Walter fitz Alan

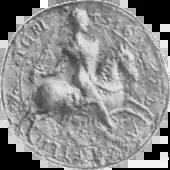
A seal of Walter and Eschina's son, Alan, displaying the latter's coat of arms. Alan's seal is the earliest depiction of heraldry borne by the Stewart family.

Walter's priory at Paisley was dedicated in part to St James the Greater. This, coupled with the fact that Walter did not witness any of David's acts during a span of time in 1143×1145, could be evidence that Walter undertook a pilgrimage to the shrine of St James the Greater at Santiago de Compostela. In the spring of 1147, Scots joined an Anglo-Flemish fleet in Dartmouth, and set off to join the Second Crusade. The presence of Scots in this multi-ethnic fighting force is specifically attested by the twelfth-century texts "De expugnatione Lyxbonensi" and "Gesta Friderici imperatoris". In June, this fleet of Englishmen, Flemings, Normans, Rhinelanders and Scots arrived at Lisbon, and joined the King of Portugal's months-long siege of the city. Some of the adventurers who participated in the expedition—a fifty-ship detachment of Rhinelanders—clearly visited Santiago de Compostela. It is possible that Walter was one of the Scots who took part in the Lisbon expedition.